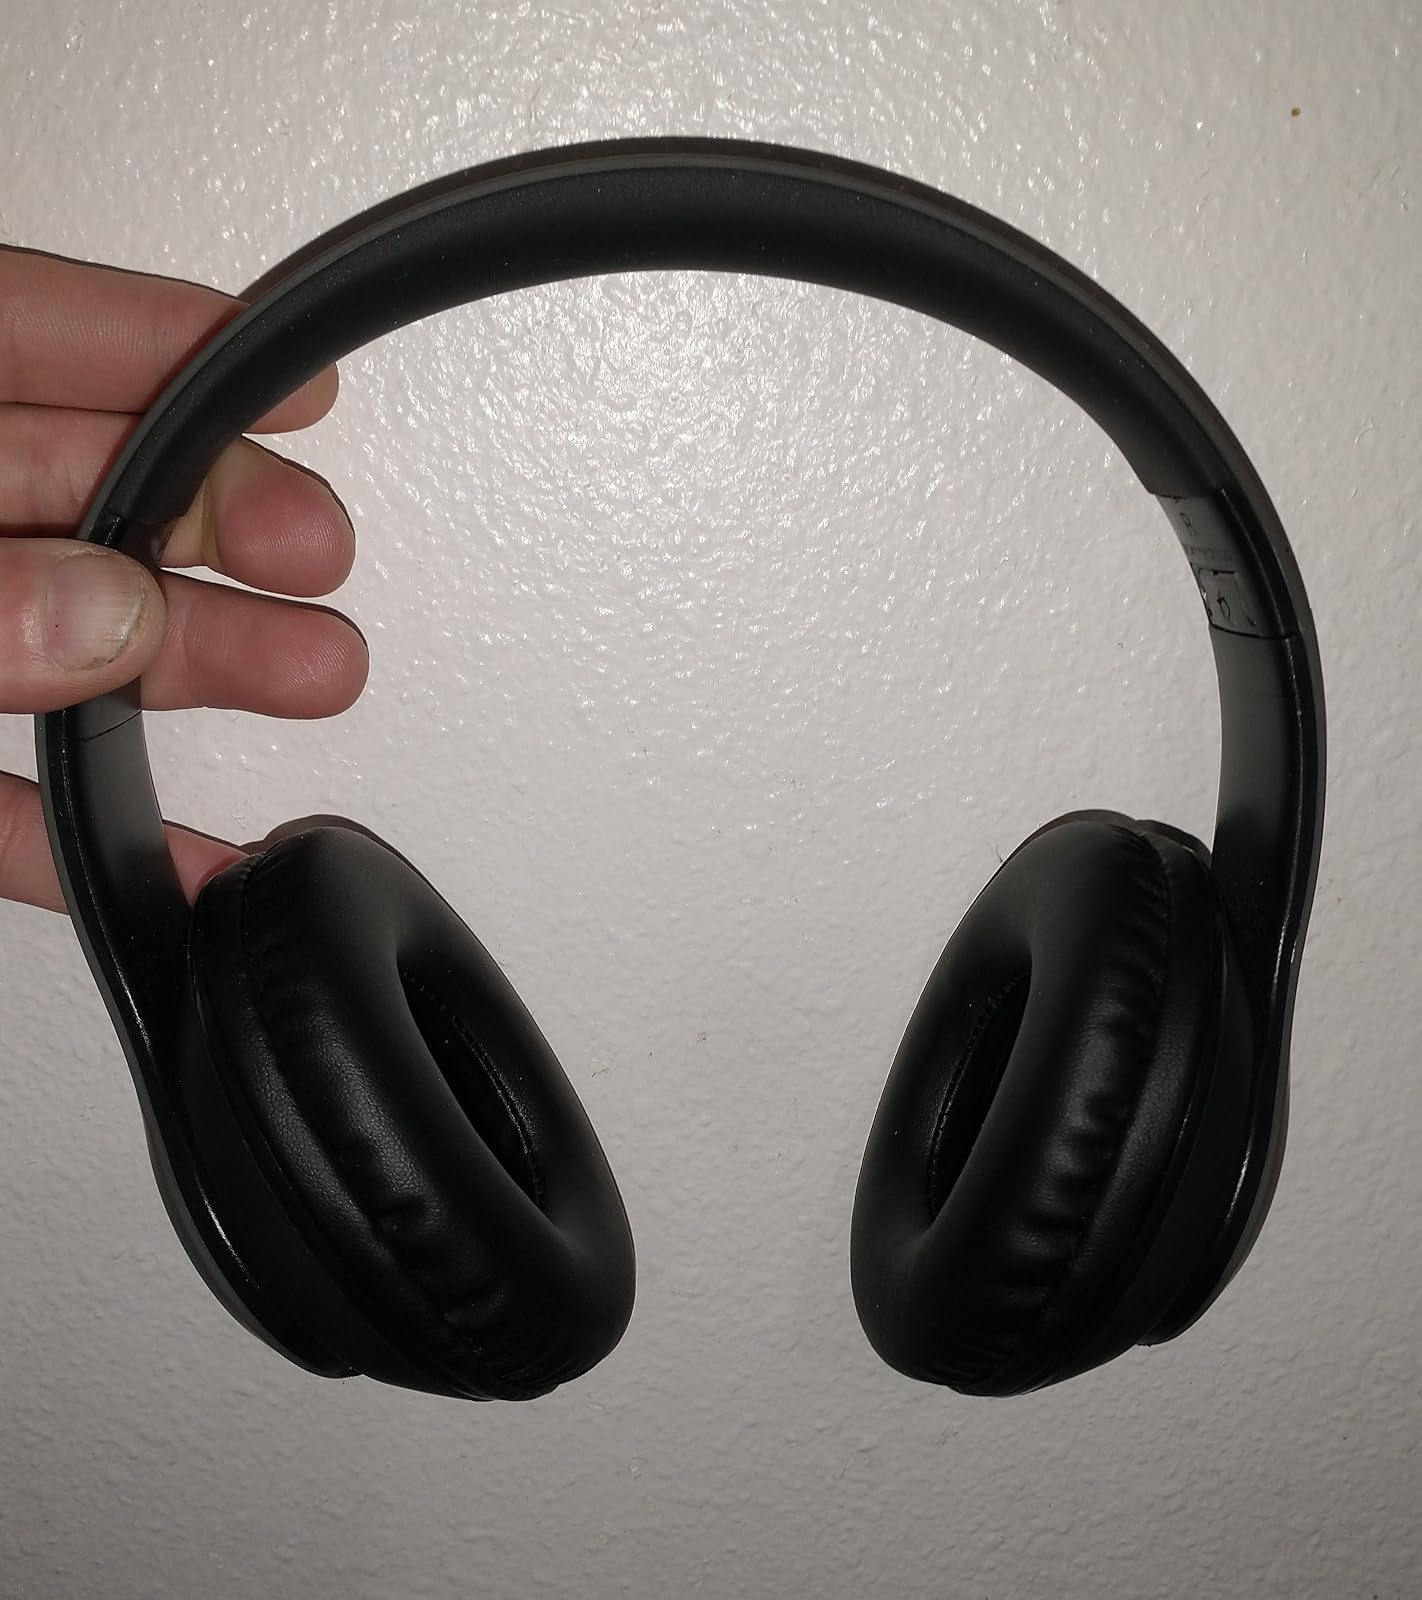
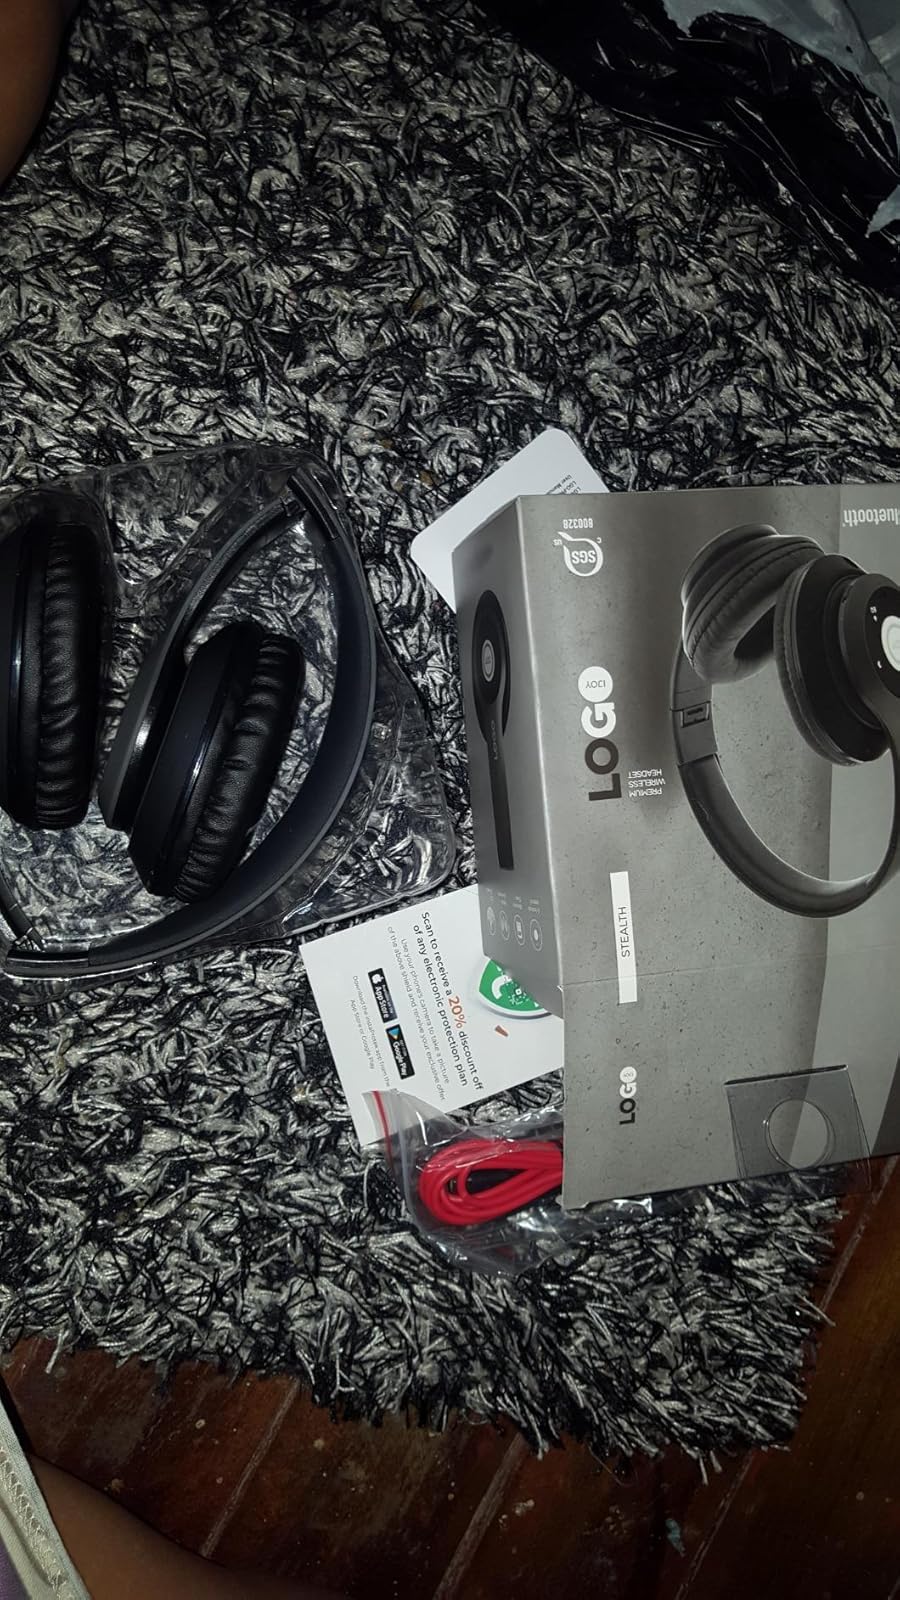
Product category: headphones
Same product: yes